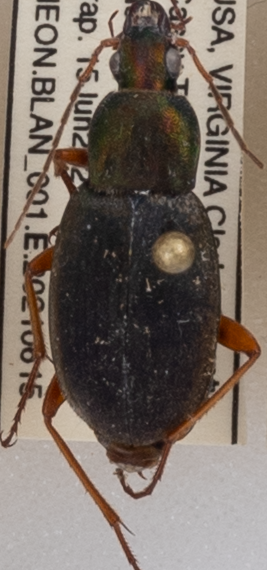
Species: Chlaenius aestivus
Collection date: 2021-06-15
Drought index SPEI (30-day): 0.334
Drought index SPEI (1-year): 0.39
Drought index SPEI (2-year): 0.612